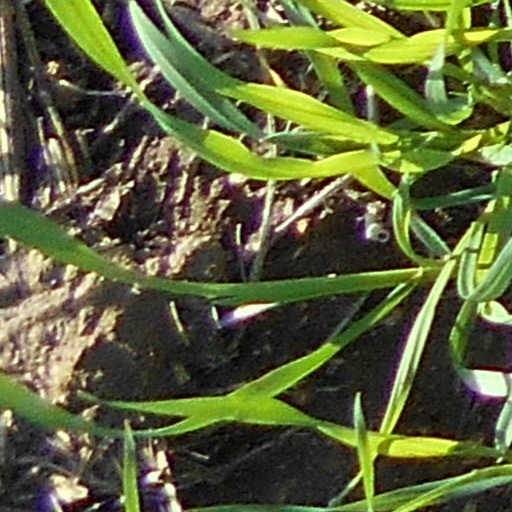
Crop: wheat